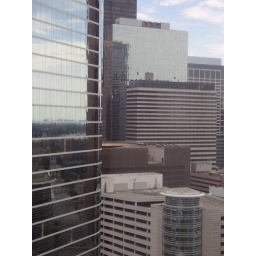
Look at building in background. View from my desk 9/15.